1964 split in the Communist Party of India

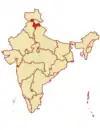
Himachal Pradesh

Out of 52 CPI members of the Andhra Pradesh Legislative Assembly, 31 sided with CPI(Right) But both the Leader of the CPI assembly group, P. Sundarayya, and the Deputy Leader, T. Nagi Reddy, sided with CPI(Left). The Leader of the CPI group in the Andhra Pradesh Legislative Council, Makhdoom Mohiuddin, sided with the CPI(Right). Other key personalities that sided with CPI(Right) in the state included C. Rajeshwara Rao, Ravi Narayana Reddy and N. Rajashekhara Reddy. P. Venkateswarlu would become the Leader of the CPI(Right) group in the Legislative Assembly. The CPI(R) held its state conference in Guntur 18–23 November, which re-elected N. Rajasekhara Reddy as state secretary.